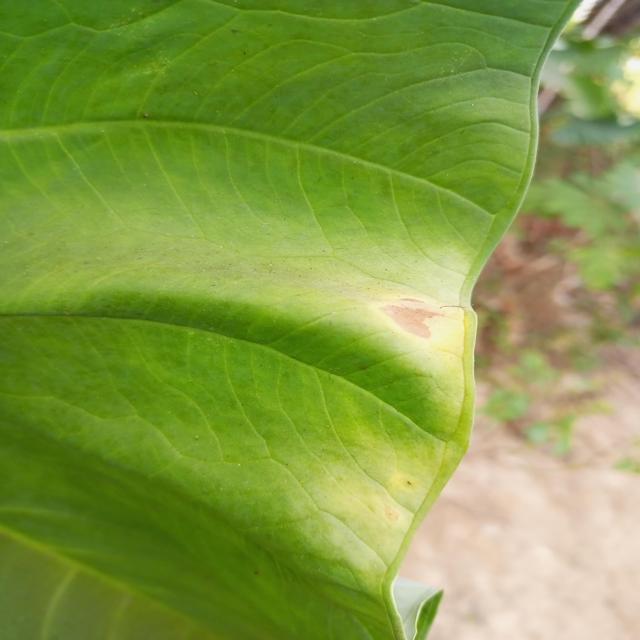
Label: Mid_Blight